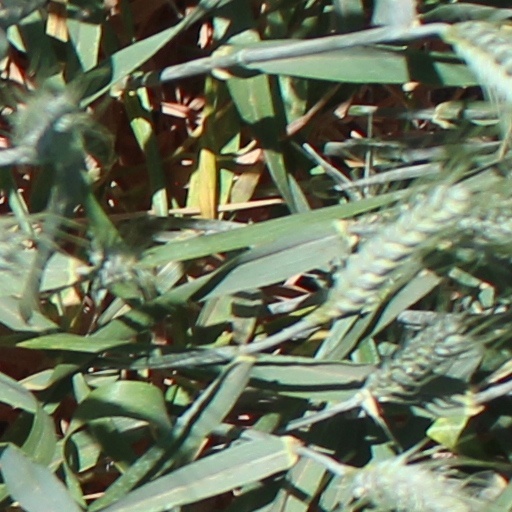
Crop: wheat